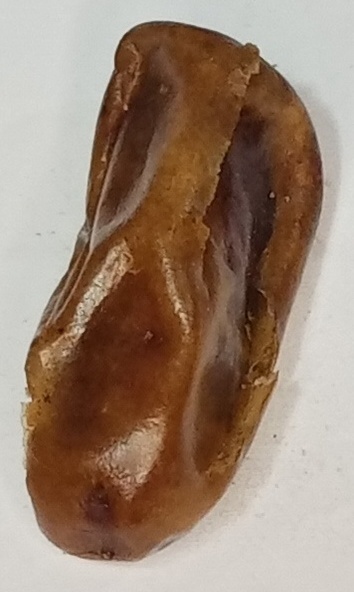
Variety: gajar
Size: small
Grade: grade-3